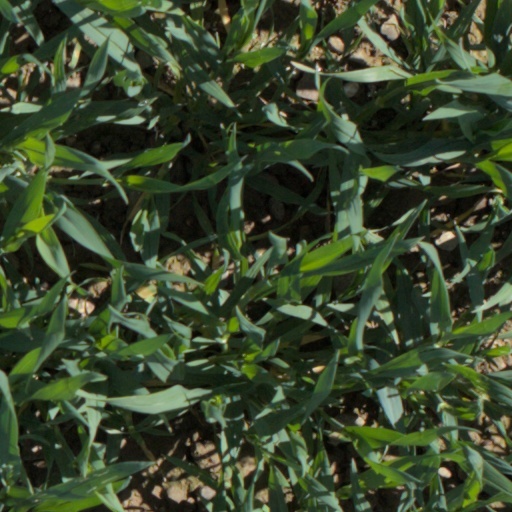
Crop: wheat